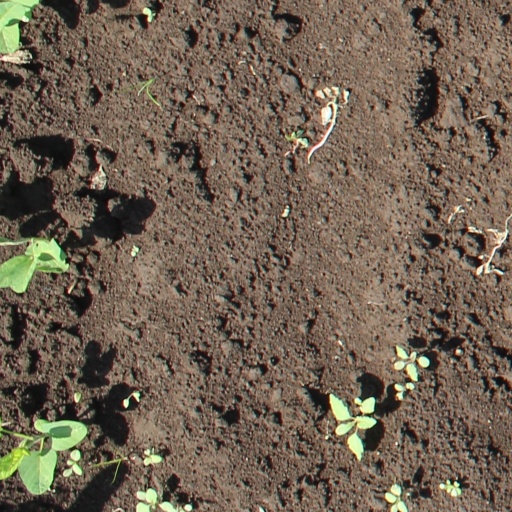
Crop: soybean